List of Mashin Sentai Kiramager characters

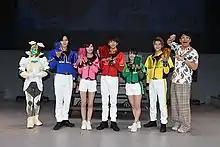
The main cast of "Mashin Sentai Kiramager". From left to right: Mabushina, Shiguru Oshikiri, Sayo Oharu, Juru Atsuta, Sena Hayami, Tametomo Imizu, and Muryo Hakataminami.

The eponymous Kiramagers are five individuals who fight using the power of the . As a cover for their mission of protecting Earth, they became CARAT fashion models to gain popularity so people will believe in the Kiramagers' existence. They are later joined by a treasure hunter who is the adopted son of Crystaria's royal family.